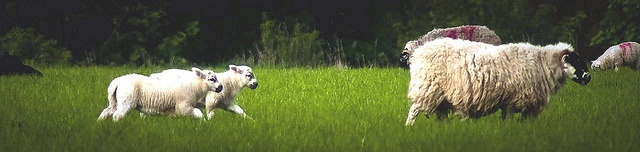
A couple of dogs chasing sheep across a field.
A grassy field with sheep and other animals running in it.
Sheep grazing in field with two shaved sheep running
Two lambs are running to an adult sheep.
Some sheep are running through a green field.